FMA IA 58 Pucará

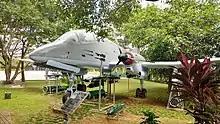
The SLAF Pucara (CA-605) on display at the Sri Lanka Air Force Museum

The Sri Lanka Air Force in search for an aircraft for counter-insurgency operations and facing refusal of military supplies from western countries who were its traditional military suppliers, purchased two Pucarás from the Argentine Air Force. They were attached to the No 1 Flying Training based at SLAF Anuradhapura and were issued SLAF serials CA-601 and CA-602. Following initial training, Pucarás were used for advanced pilot training with two pilots, and combat sorties with a single pilot. In 1993, two more aircraft, CA-604 and CA-605, were added. Pucarás were found to be highly effective for the Sri Lanka Air Force as they had high payload capacity and suitable cruising speed for close air support. Operating mainly out of SLAF Anuradhapura, at times Pucarás were detached to its forward base at SLAF Palaly, providing close air support for the Sri Lanka Army notably during Operation Riviresa. The Sri Lanka Air Force also deployed Pucarás for maritime patrolling. CA-605 was hit by ground fire over the Kilaly lagoon, but managed to land at SLAF Palaly; it is on display at the Sri Lanka Air Force Museum. During fierce fighting in the Northern Province during Operation Leap Forward, CA-601 was shot down by a MPADS in July 1995, killing its pilot Flight Lieutenant Dilhan Perera. CA-604 was destroyed while on a night bombing sortie from what appears to have been a premature ordnance detonation; its pilot Flight Lieutenant R. A. U. P. Rajapaksa ejected safely. Following the accident the sole remaining aircraft, CA-602, was retired in 1997 with Mil Mi-24 helicopter gunships taking over the role of close air support, followed by Mikoyan MiG-27s. The Pucará's lack of an oxygen system, limiting it to low altitudes, and lack of counter-measures against SAMs proved it be its main limitations.